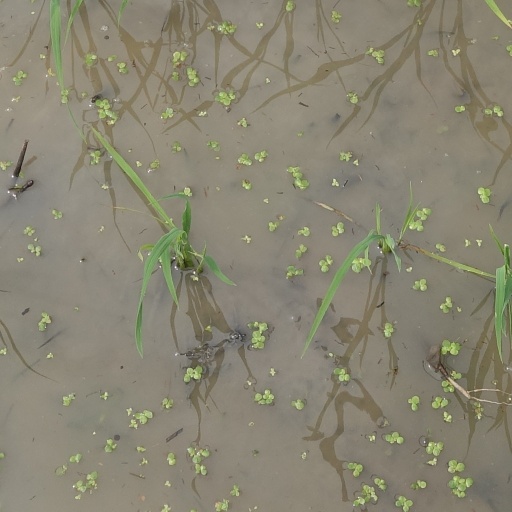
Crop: rice